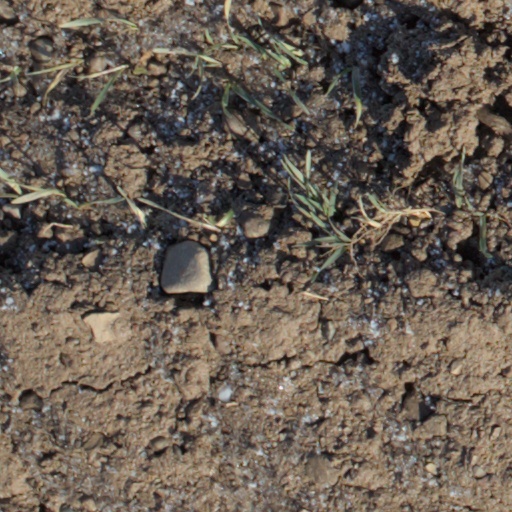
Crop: wheat